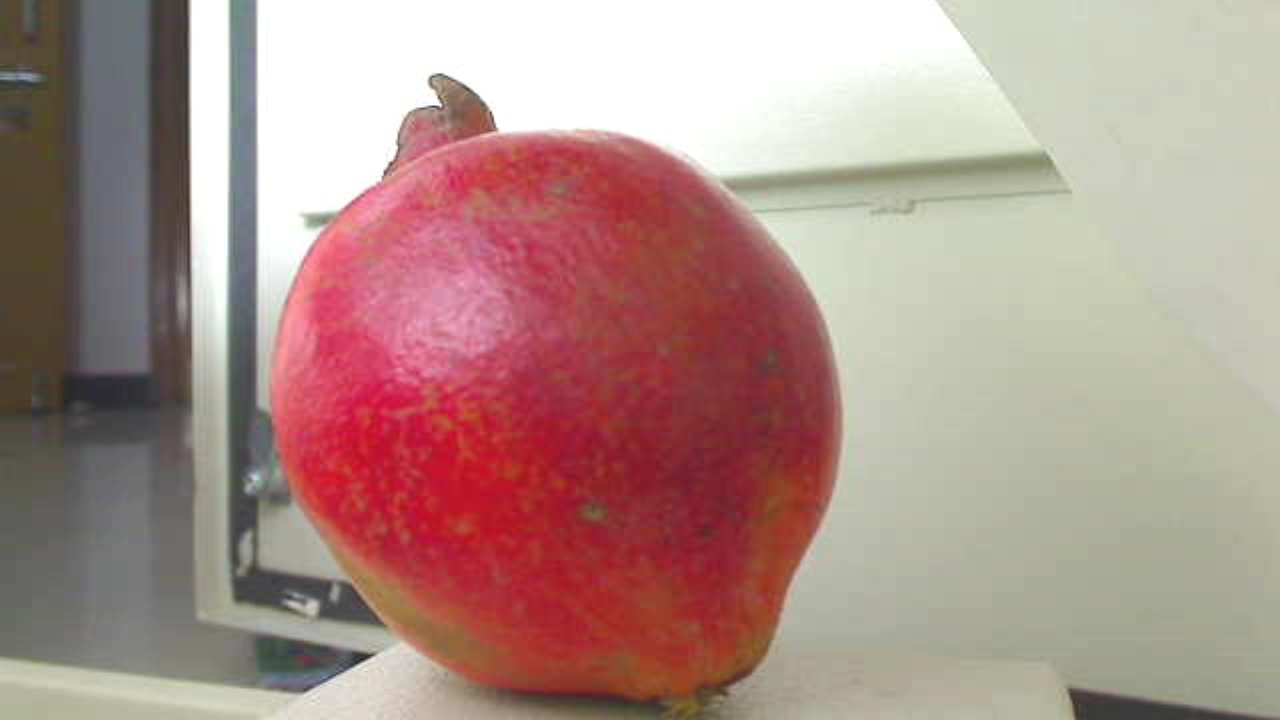
Grade: grade-2
Quality: quality-1